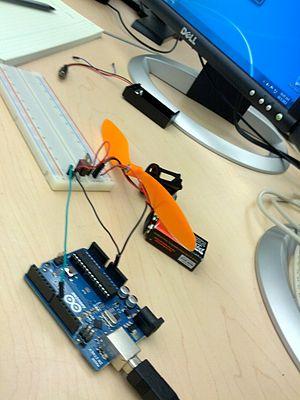
Les ports GPIO sont des ports d'entrées-sorties très utilisés dans le monde des microcontrôleurs, en particulier dans le domaine de l'électronique embarquée, qui ont fait leur apparition au début des années 1980. Elles sont placées sur un circuit électronique afin de communiquer avec des composants électroniques et circuits externes. Il peut s'agir de détecteurs ou senseurs pour capter des données, ou encore de contrôler des commandes.